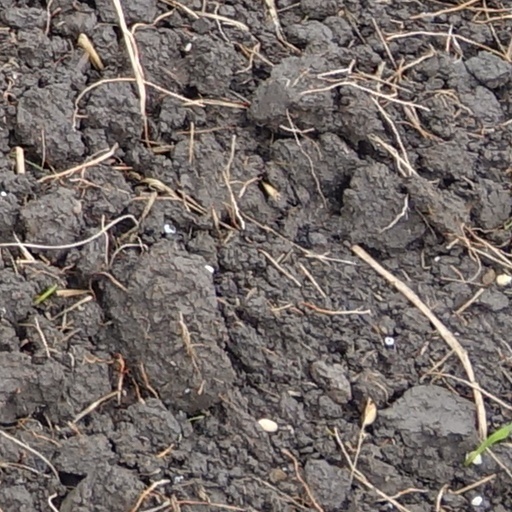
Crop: wheat